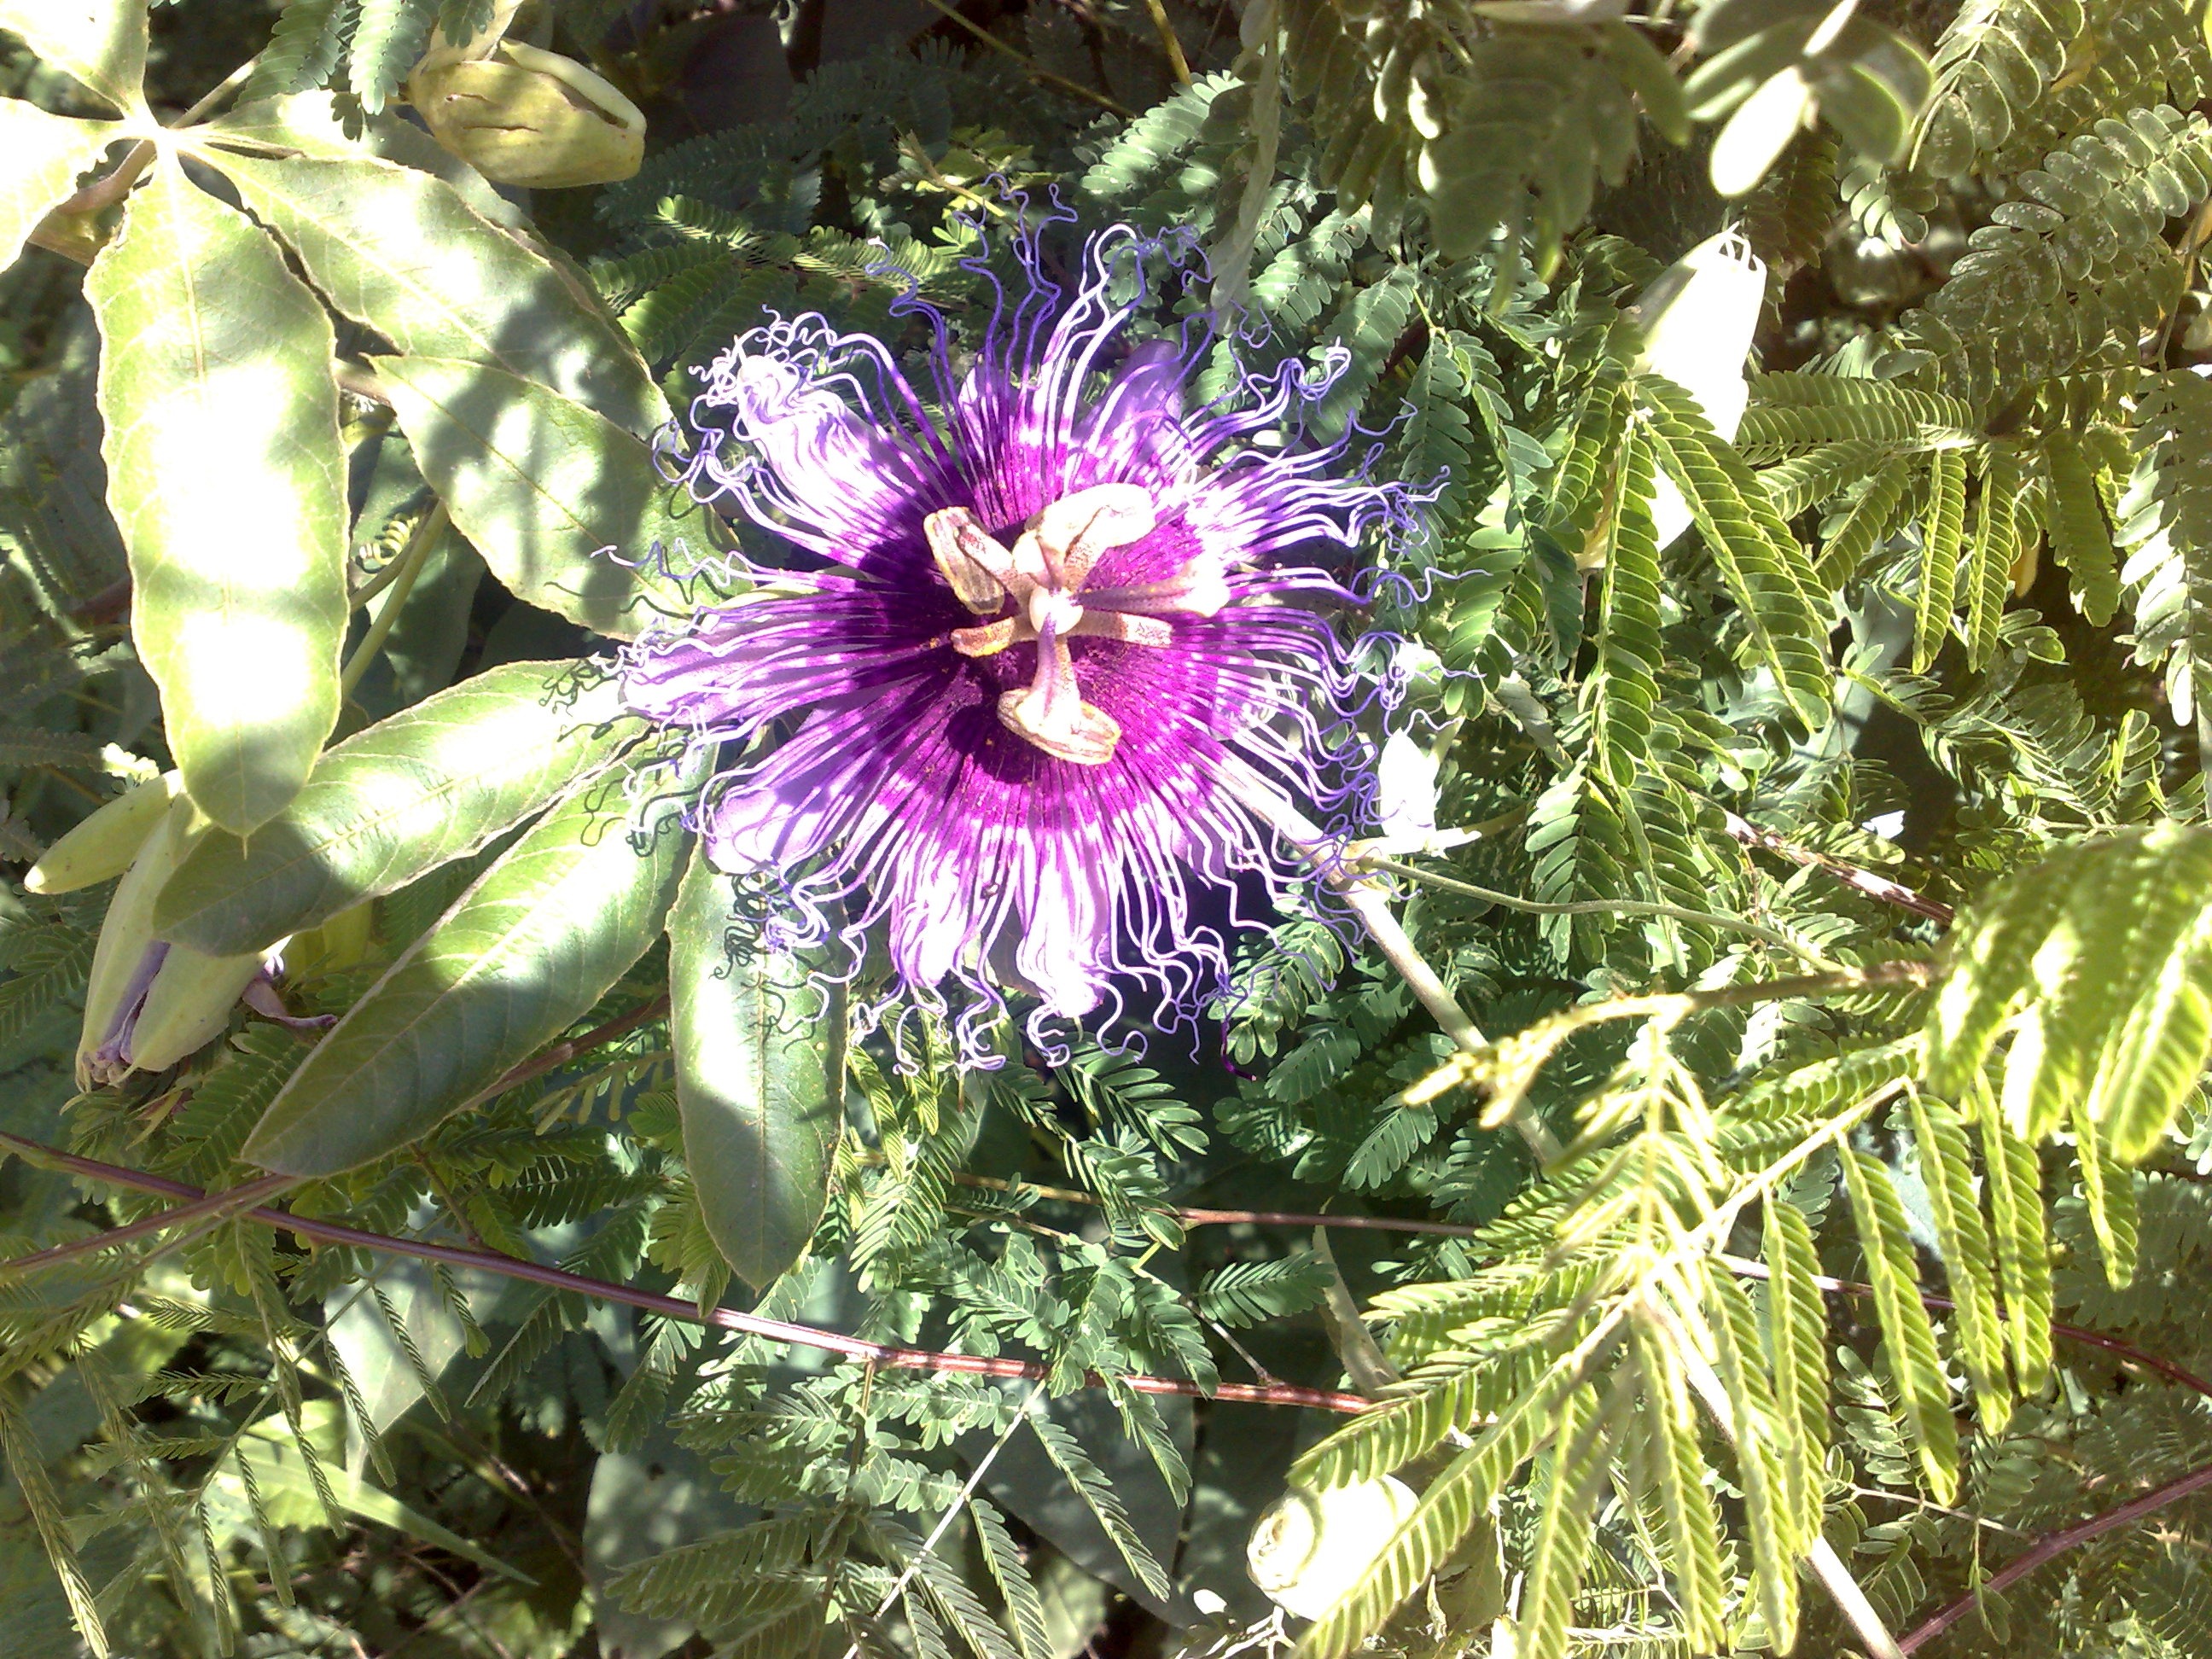
plant, flower, produce, botany, garden, flora, wildflower, thistle, passion fruit, passion flower, flowering plant, daisy family, land plant, passion flower family, vale do jequitinhonha, flore de maracuj do mato